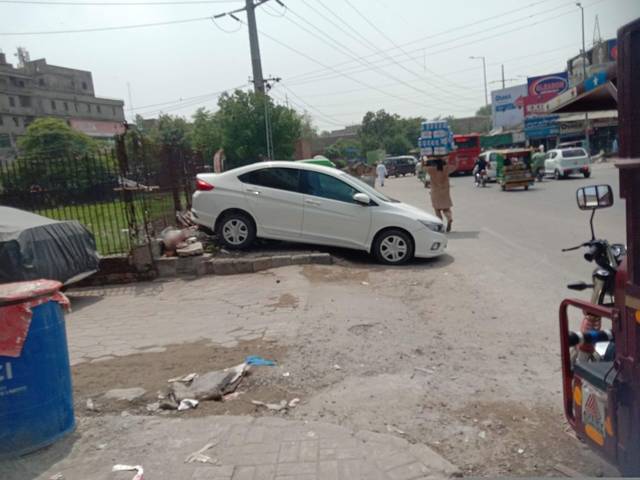
Region: Pakistan
Coordinates: 31.588, 74.319